Exeter

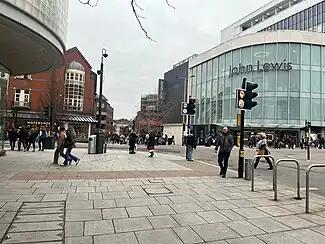
John Lewis Building (right), adjacent to Waterstones (left) in the busy high street

In 1832, cholera, which had been erupting all across Europe, reached Exeter. The only known documentation of this event was written by Dr Thomas Shapter, one of the medical doctors present during the epidemic.